Strood

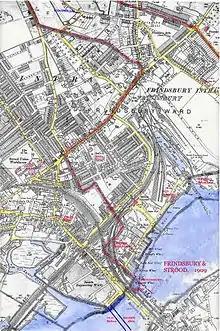
1909 Map of Strood and Frindsbury: note the growth in houses. There is no separation between Strood and Frindsbury, an extra church in Frindsbury parish to accommodate the new houses, and note also how Jane's Creek has been developed; later this will be back filled to provide land for retail.

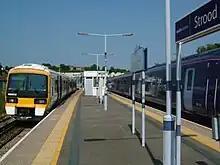
A British Rail Class 466 unit and a British Rail Class 395 unit at Strood railway station

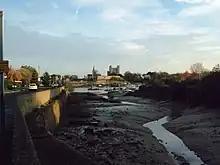
The remains of Jane's Creek in 2006

Transport in Strood was dominated by the river. From the earliest times river transport used Strood, but before the coming of the Romans the area was marshy and not well populated. Once Strood started to be filled in various boatyards and ship repair businesses started up both on the river and in the creeks which drain the marshes.